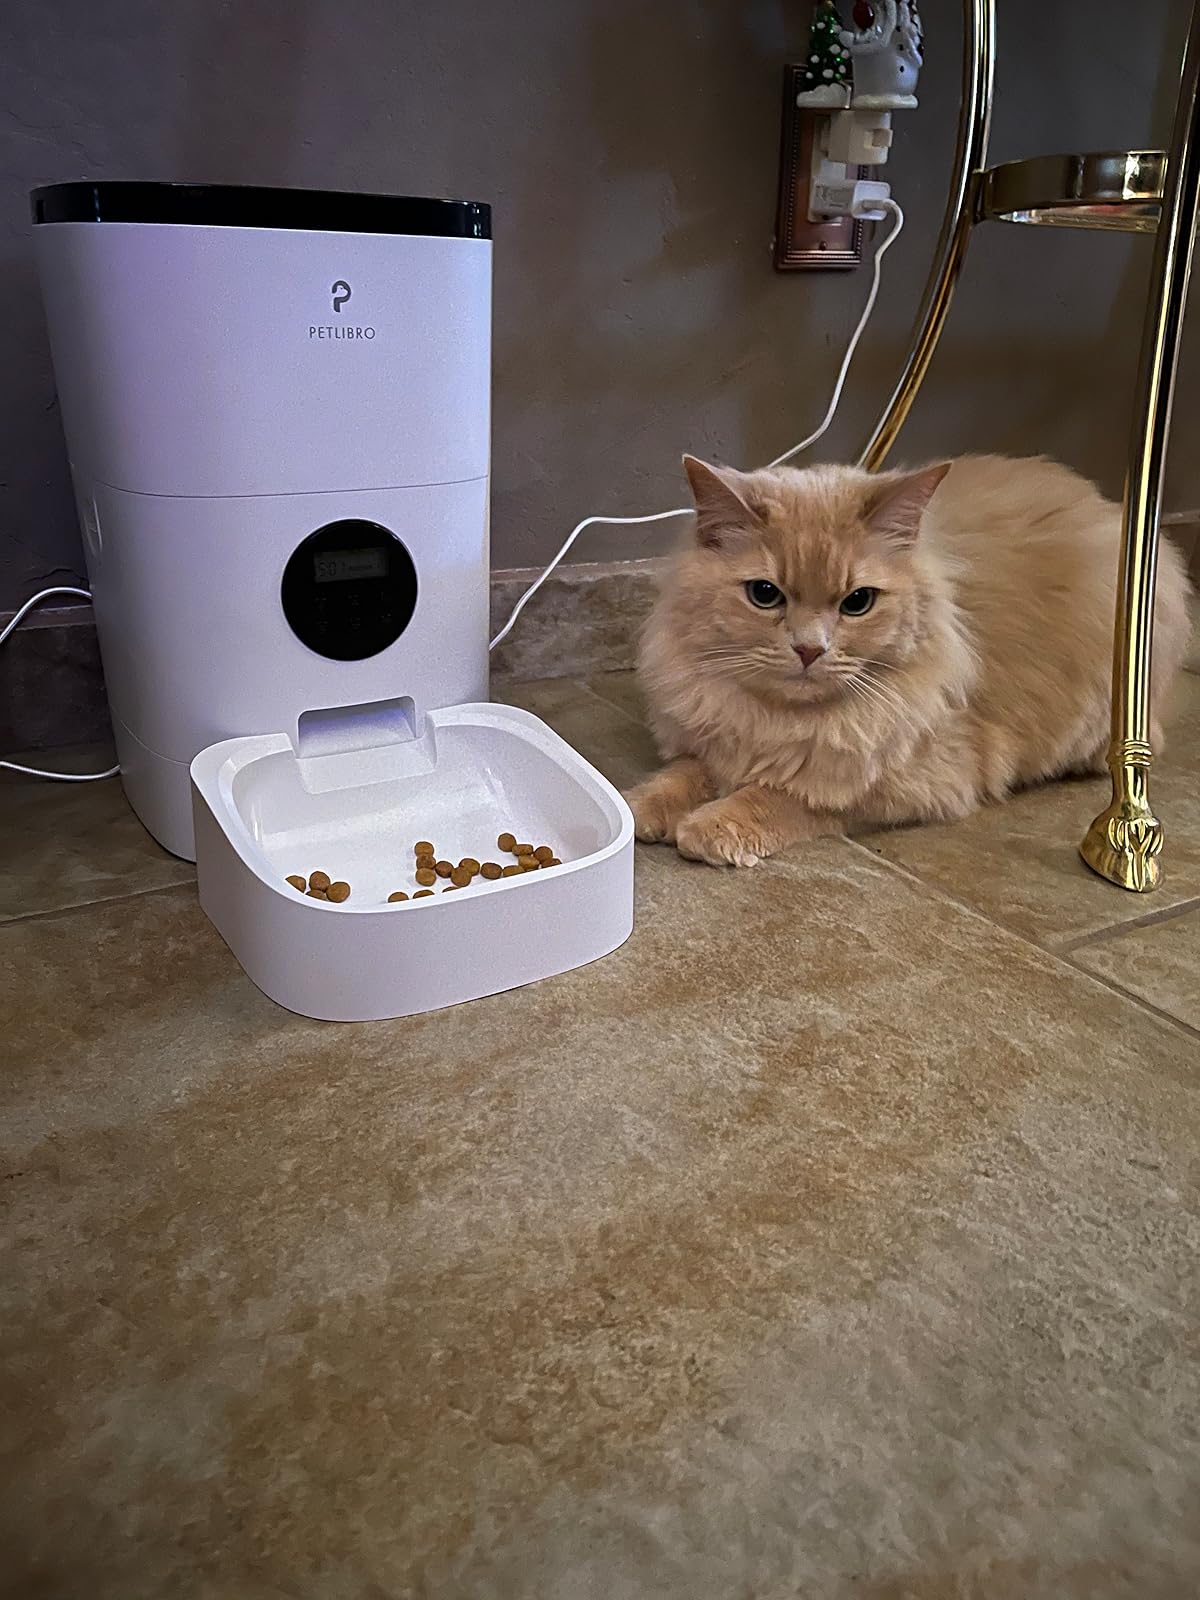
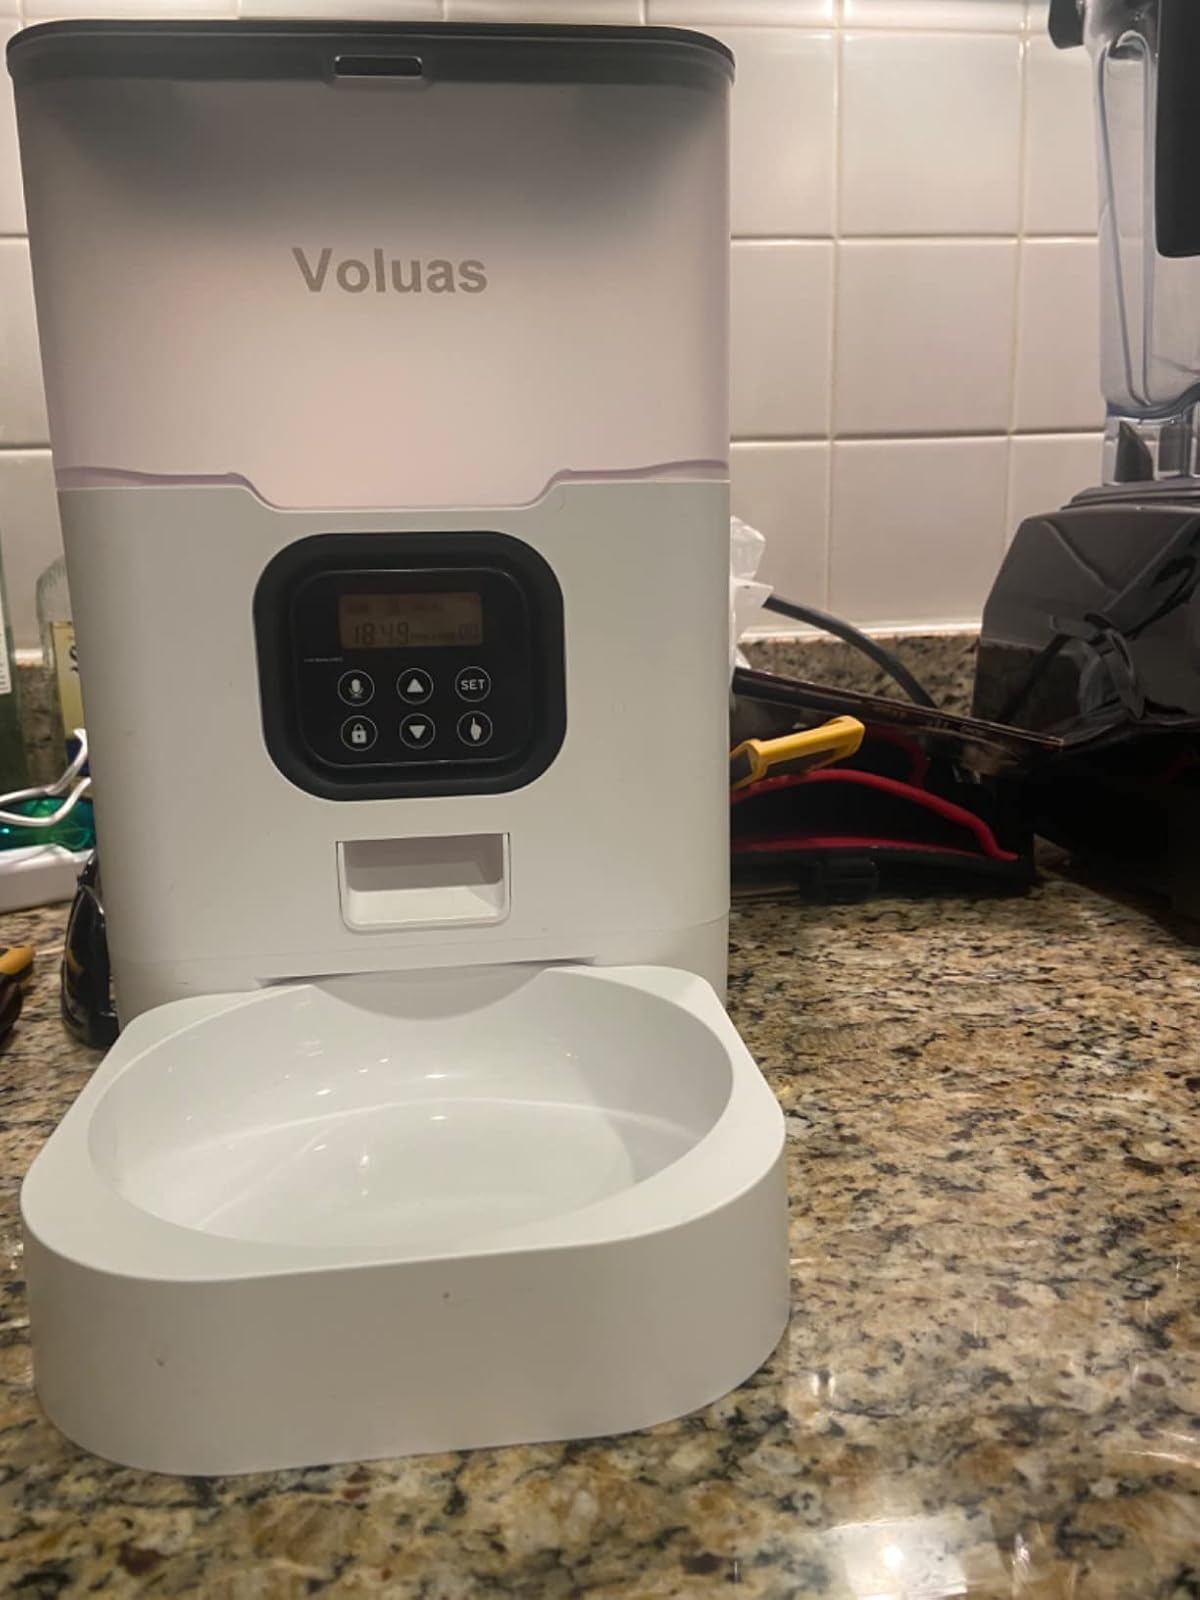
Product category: items_feeder
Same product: no